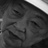
Emotion: neutral